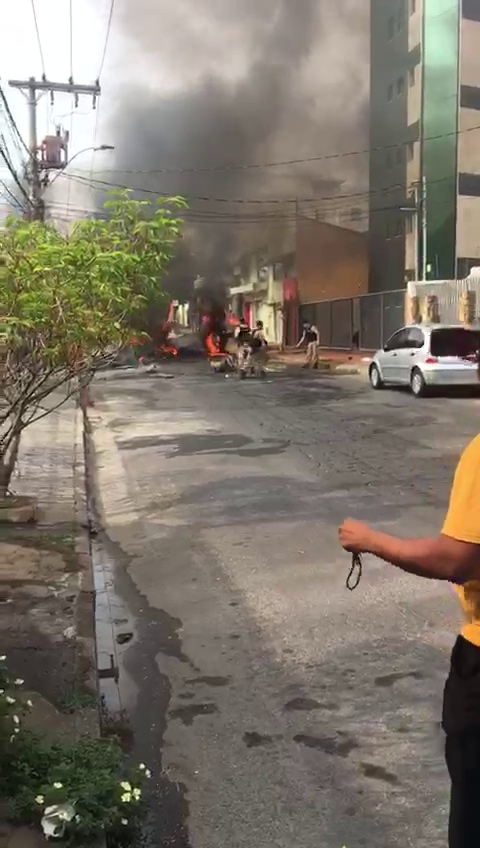
Fire: yes
Smoke: yes